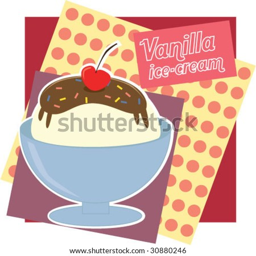
illustration of an ice cream